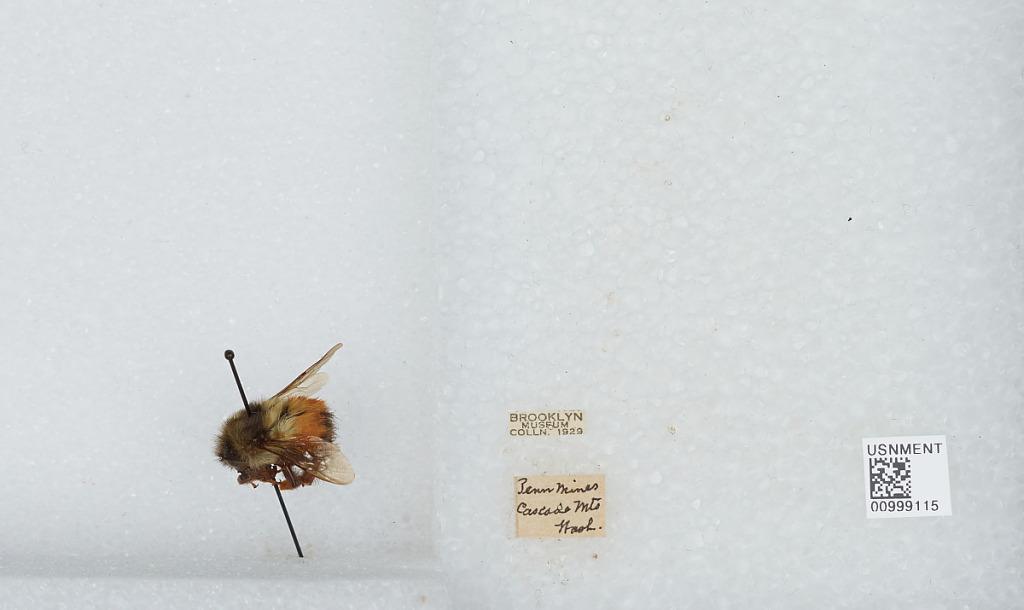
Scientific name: Bombus (Pyrobombus) melanopygus Nylander
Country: United States
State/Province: Washington
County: Pierce
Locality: Benns Mines, Cascade Mountains